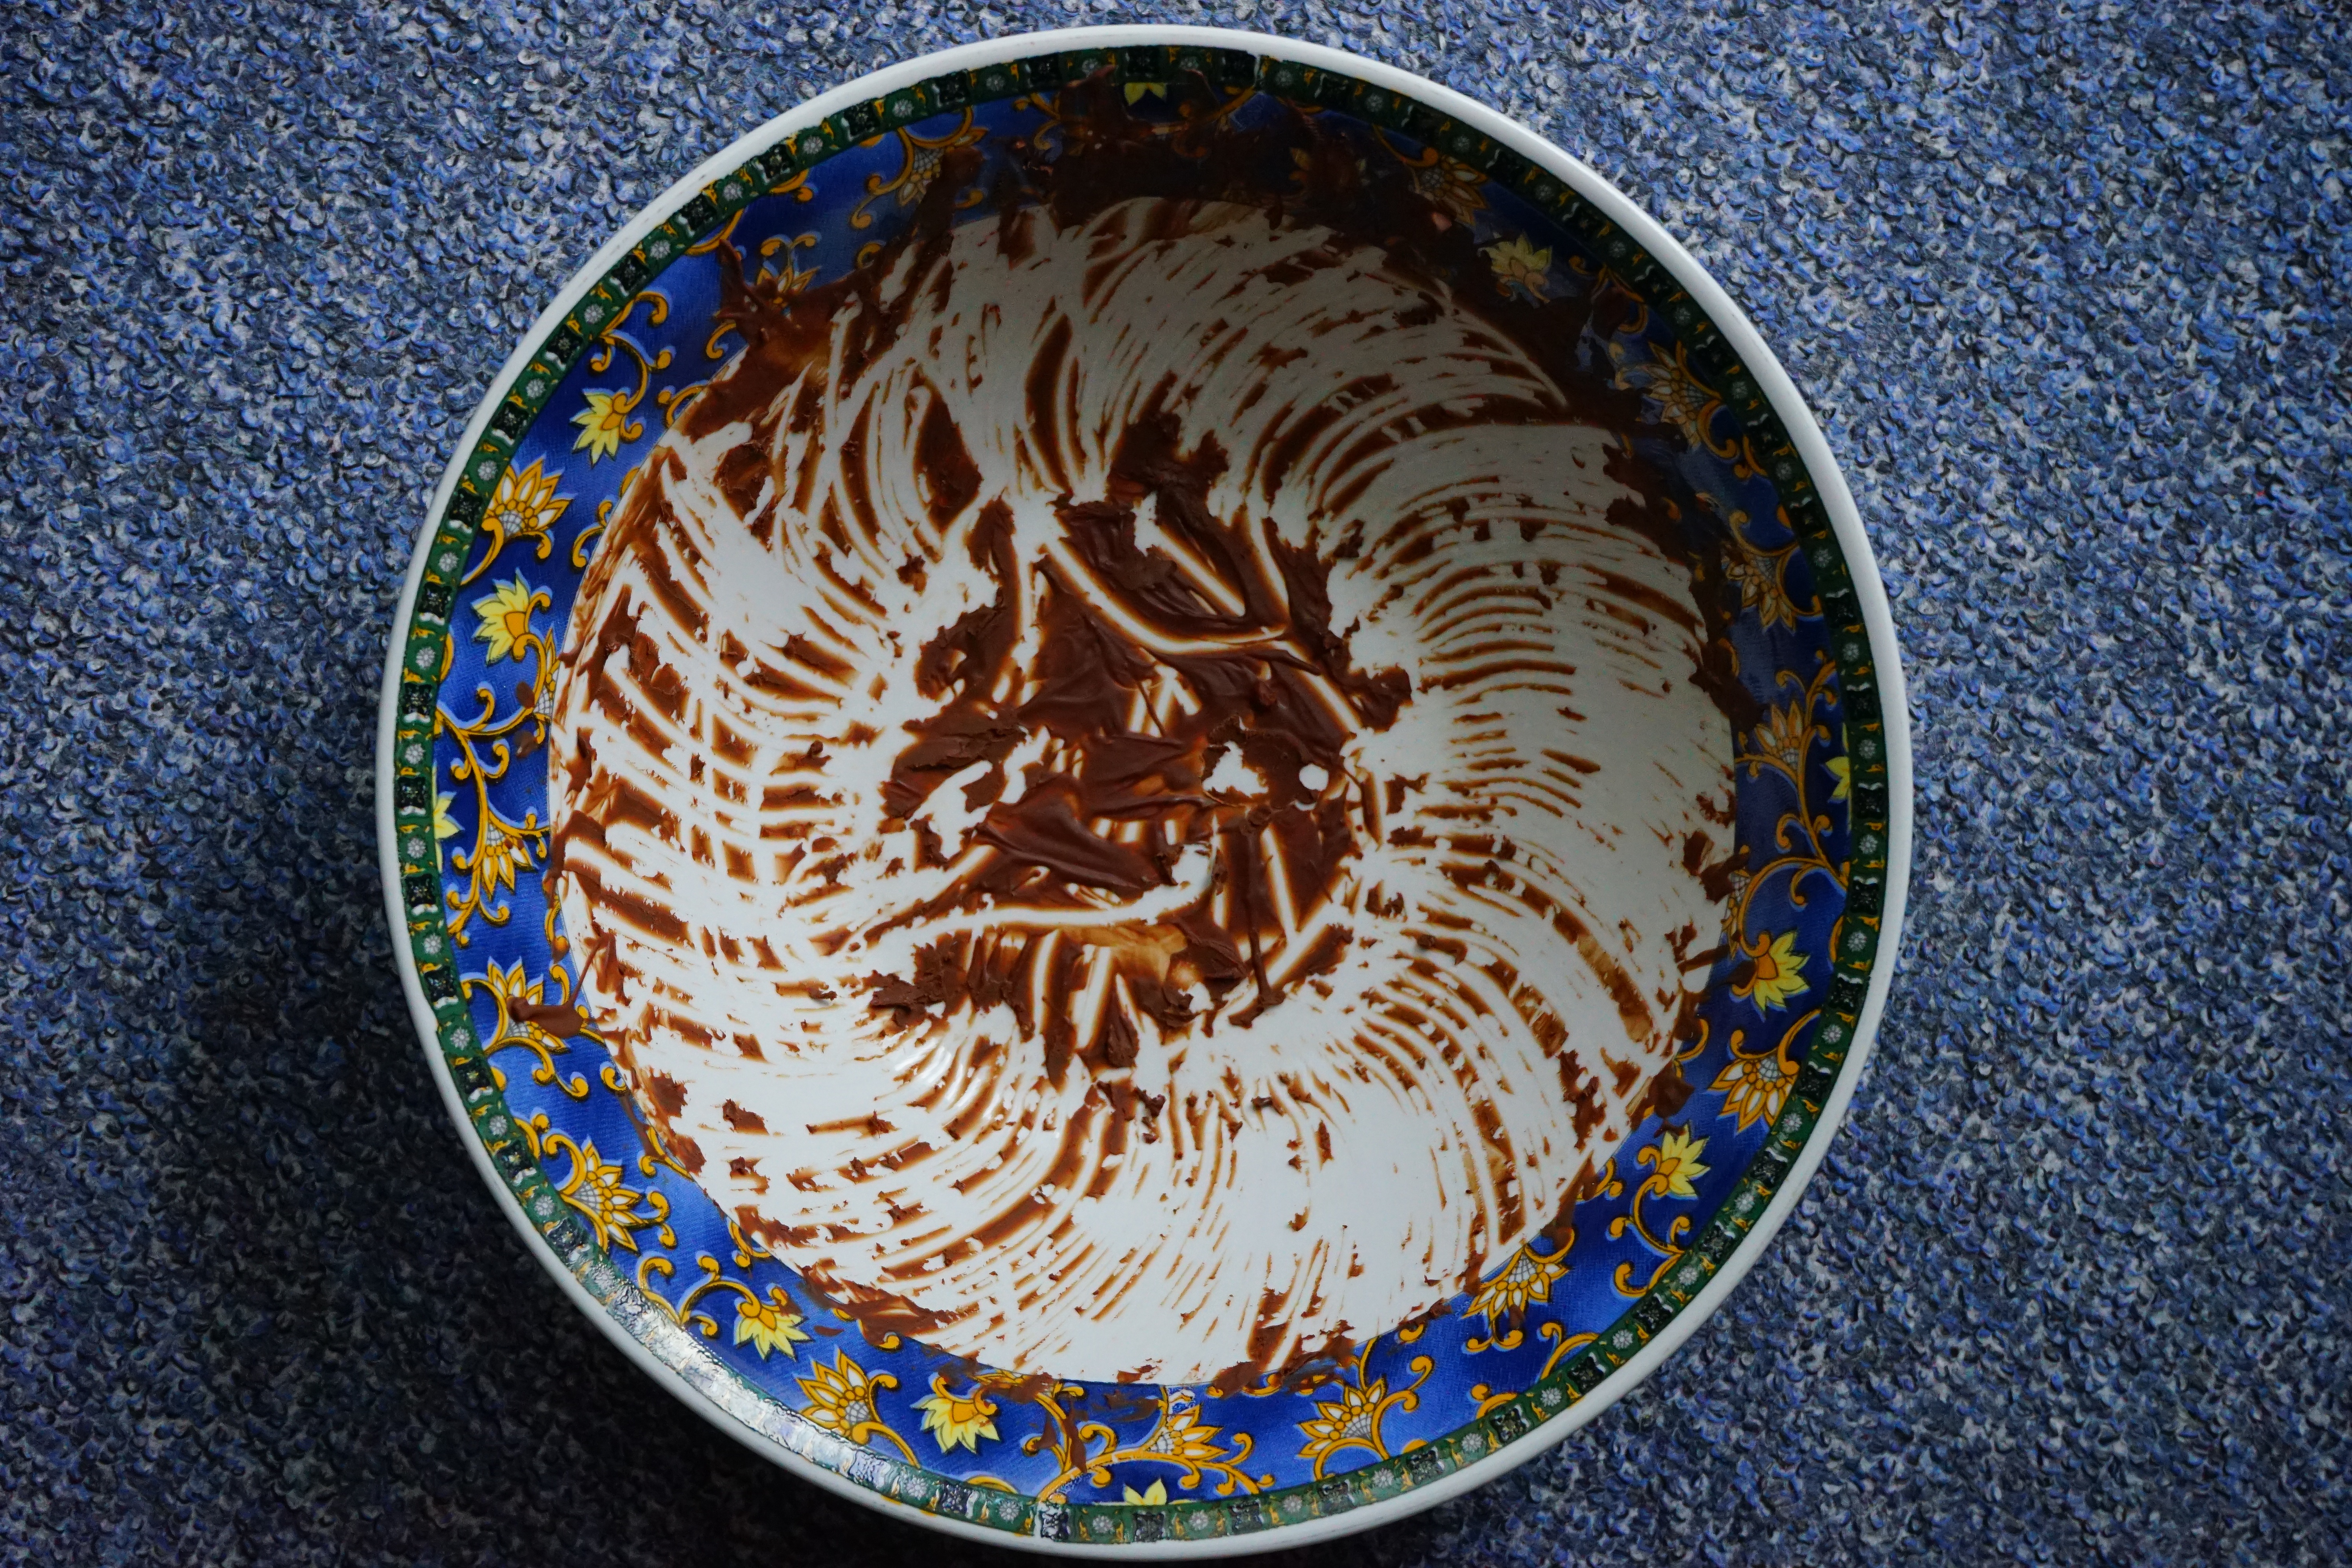
pattern, bowl, saucer, dirty, chocolate, material, art, carving, glued, dishware, unwashed, chocolate reste, mixing bowl, empty scratched